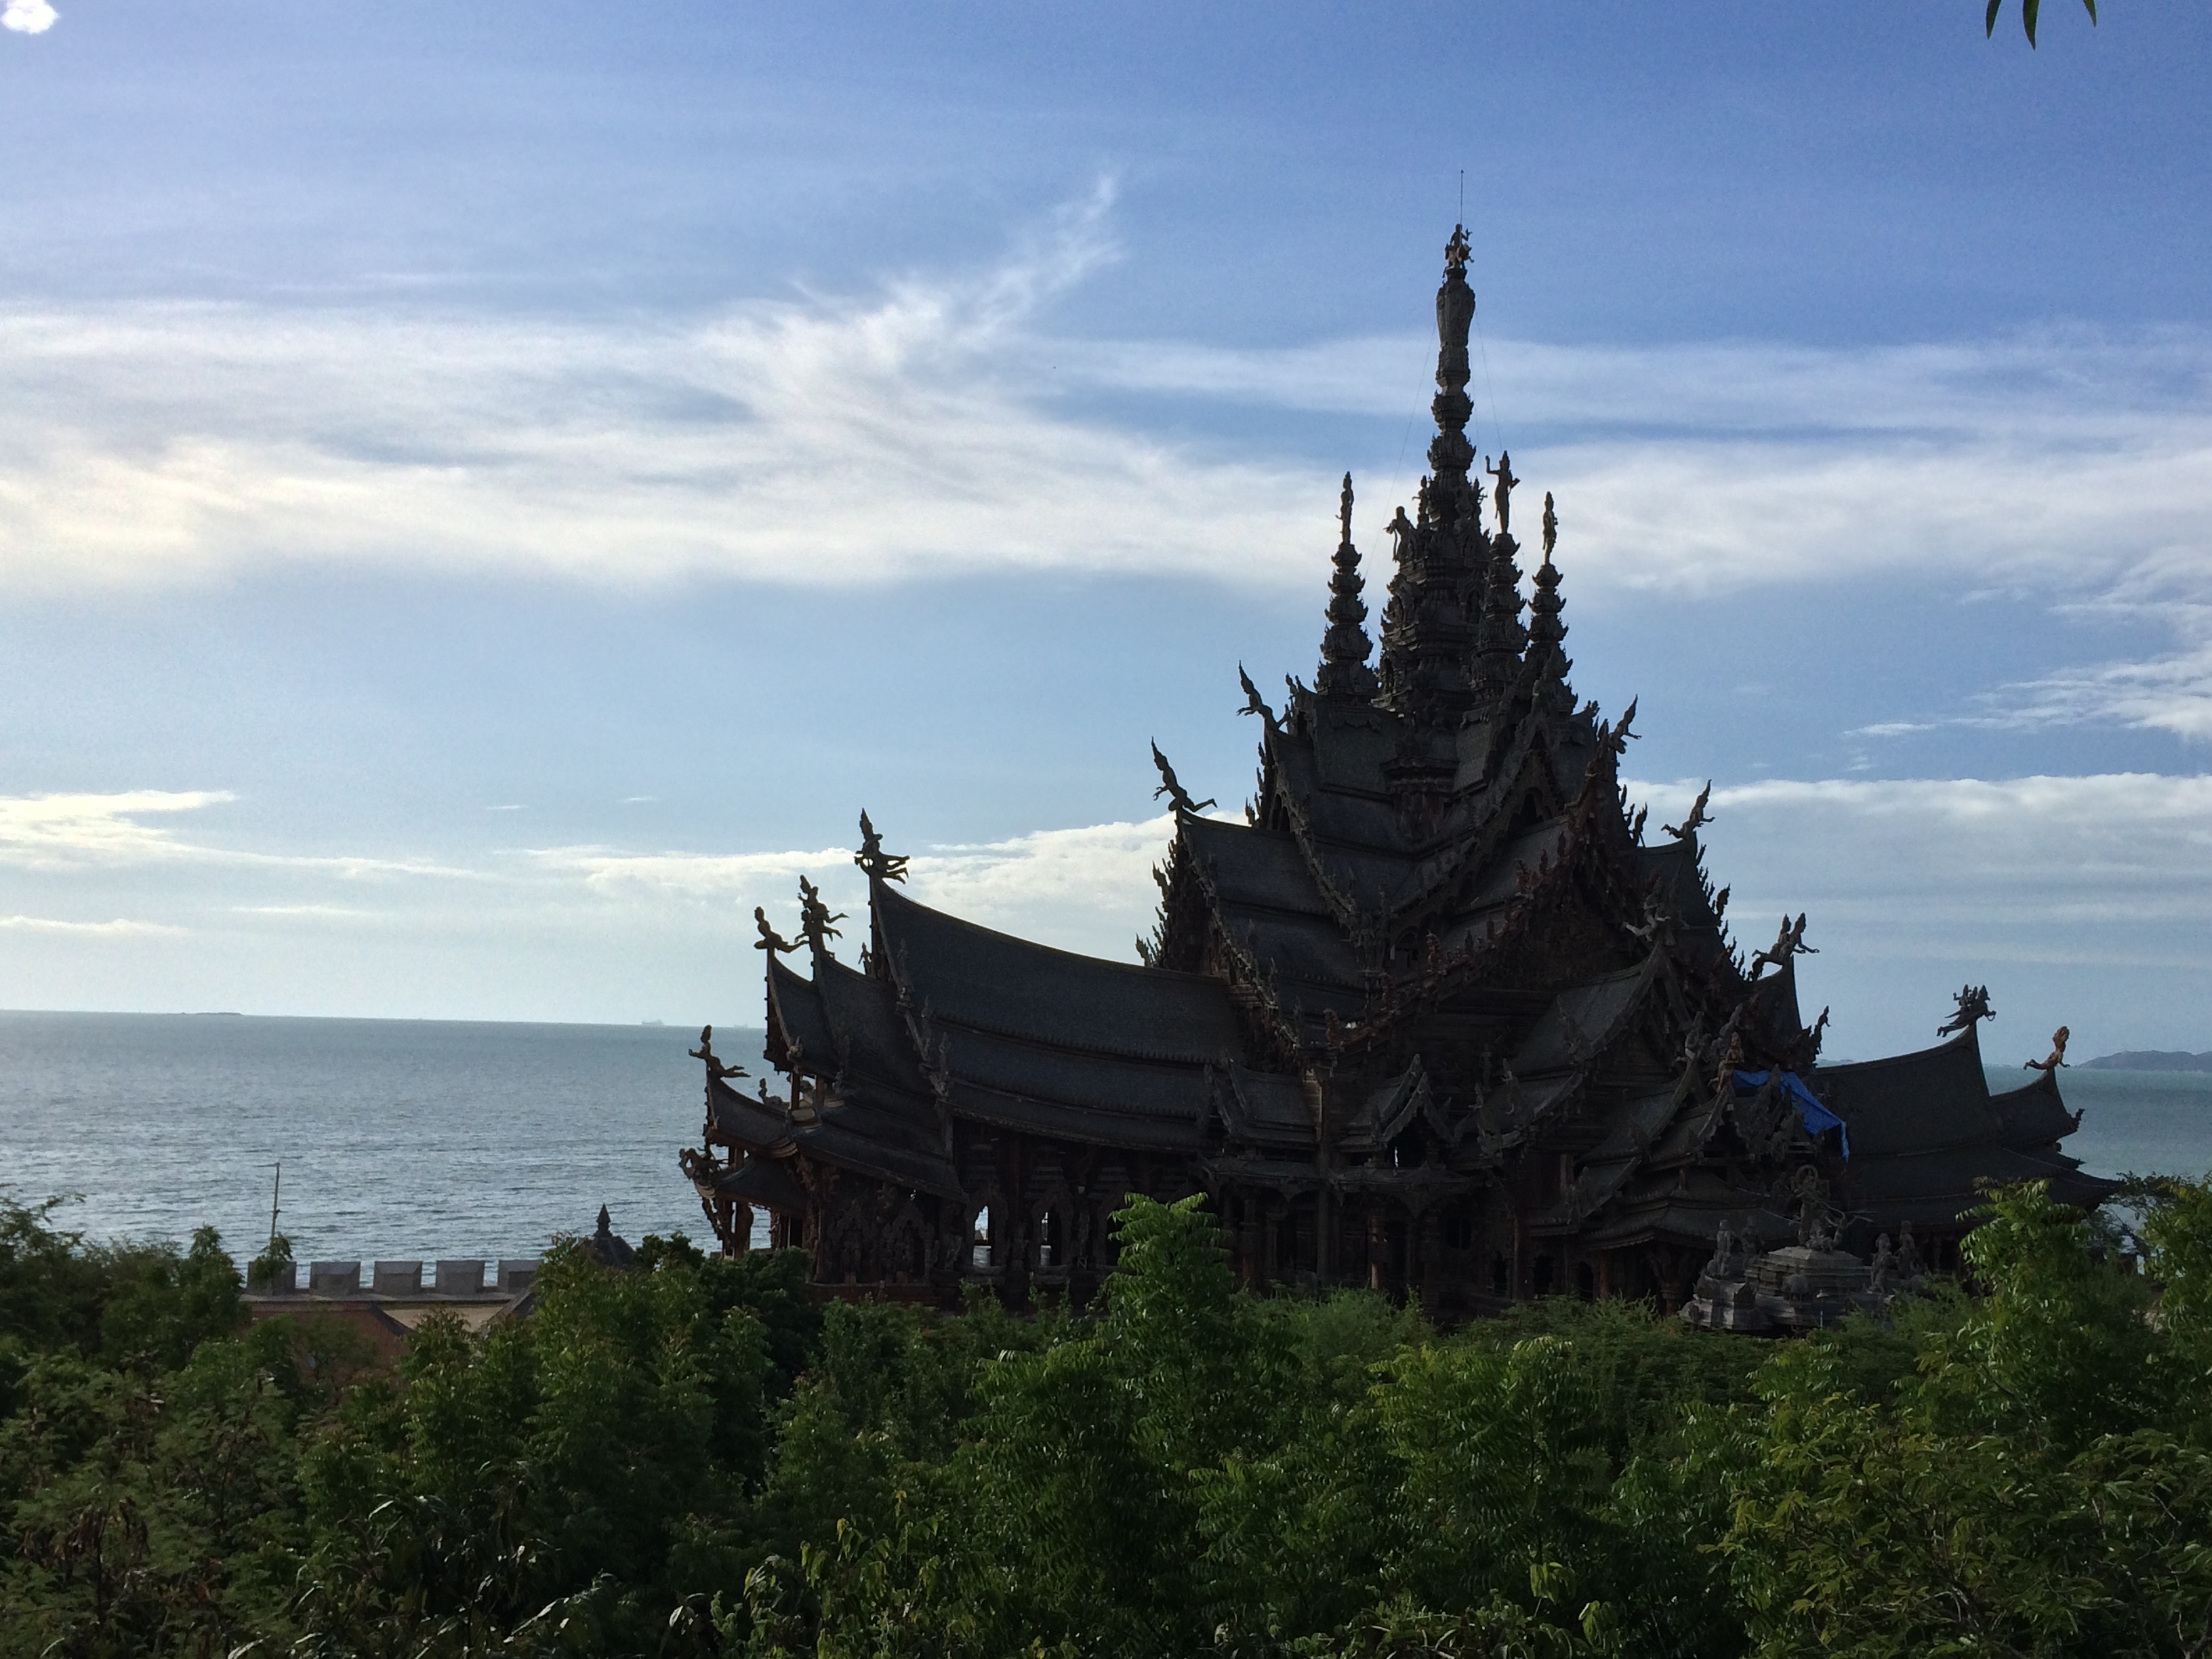
architecture, sky, building, chateau, travel, tower, religion, castle, asia, ancient, landmark, tourism, place of worship, thailand, temple, spire, history, pagoda, historic site